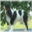
Label: dog